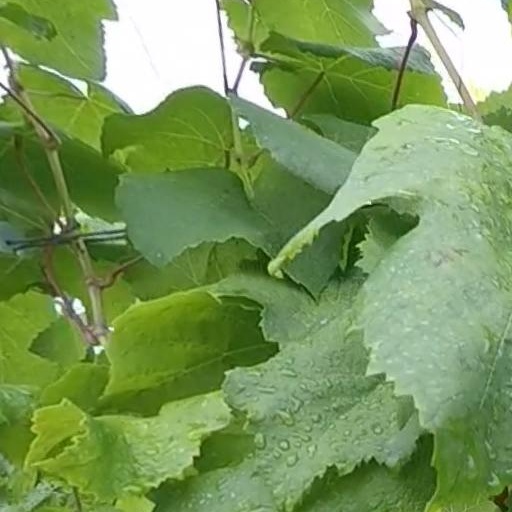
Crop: grape